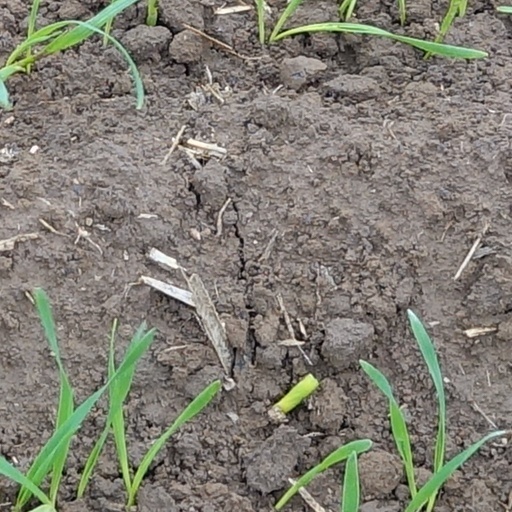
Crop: wheat